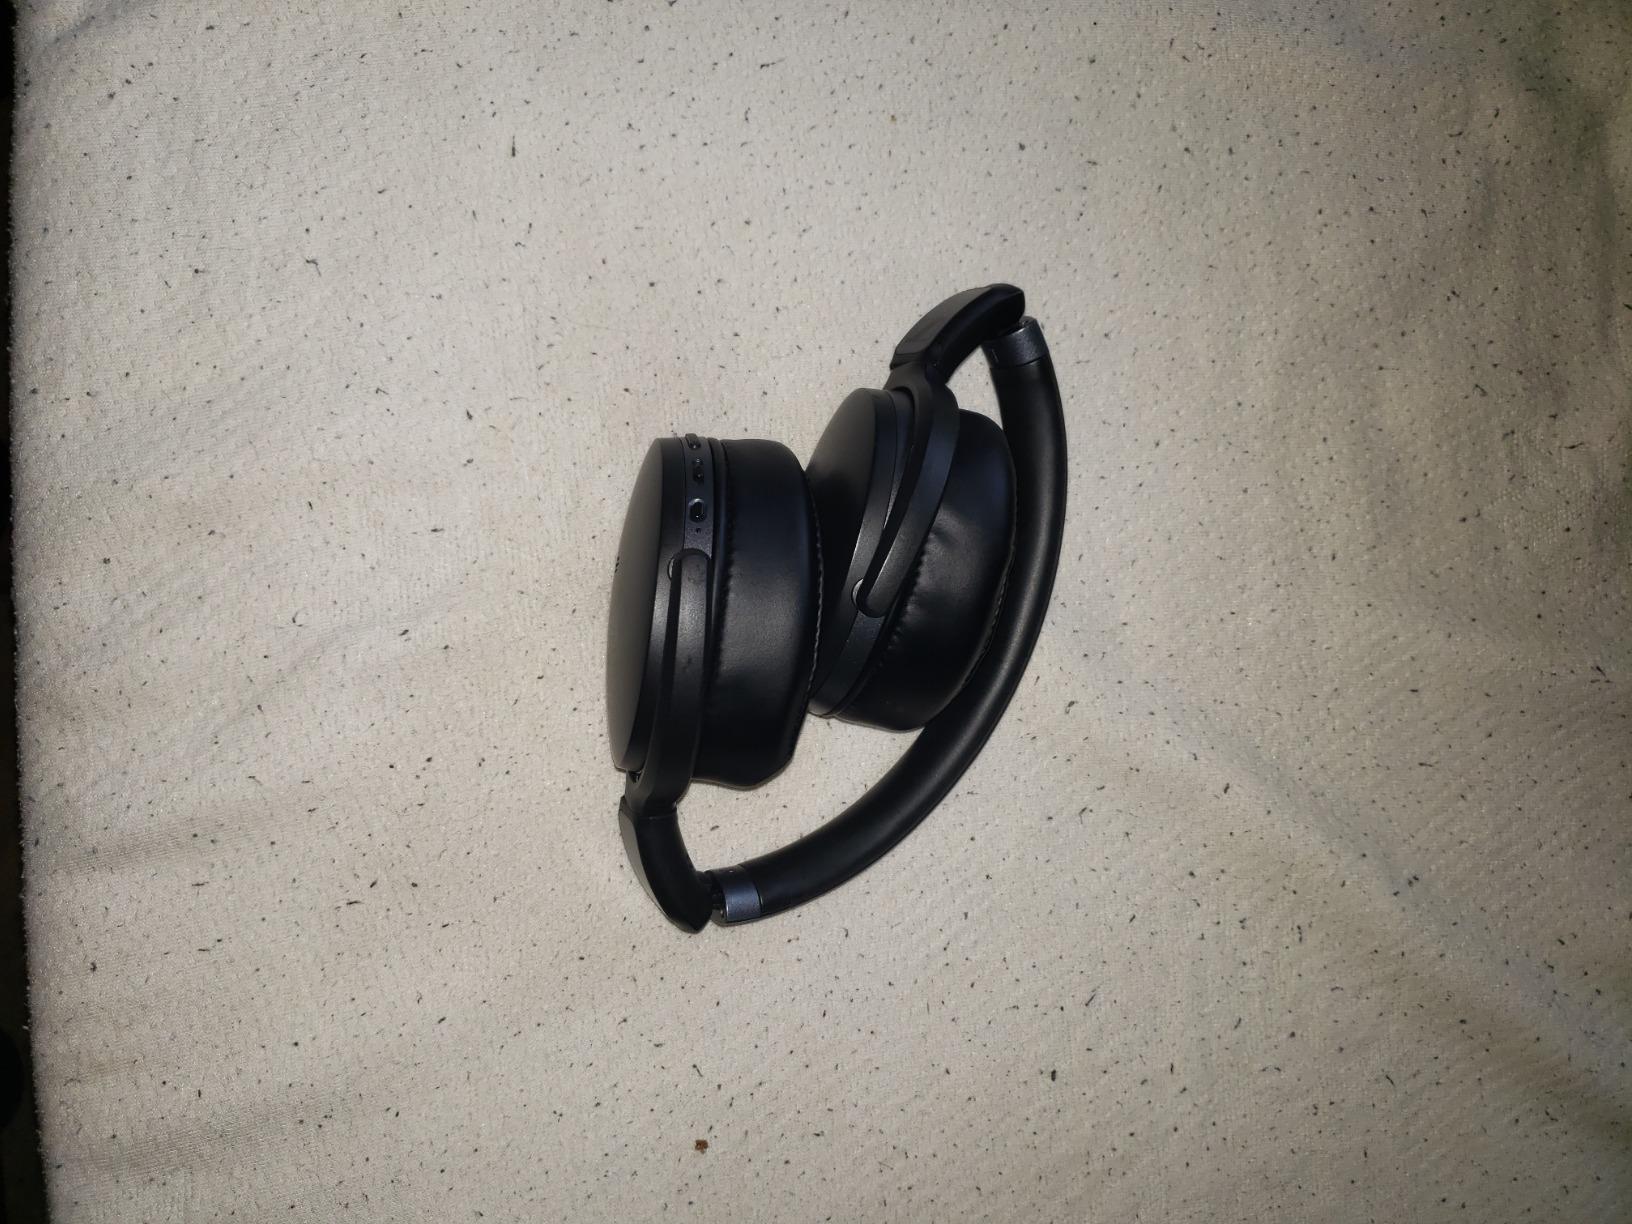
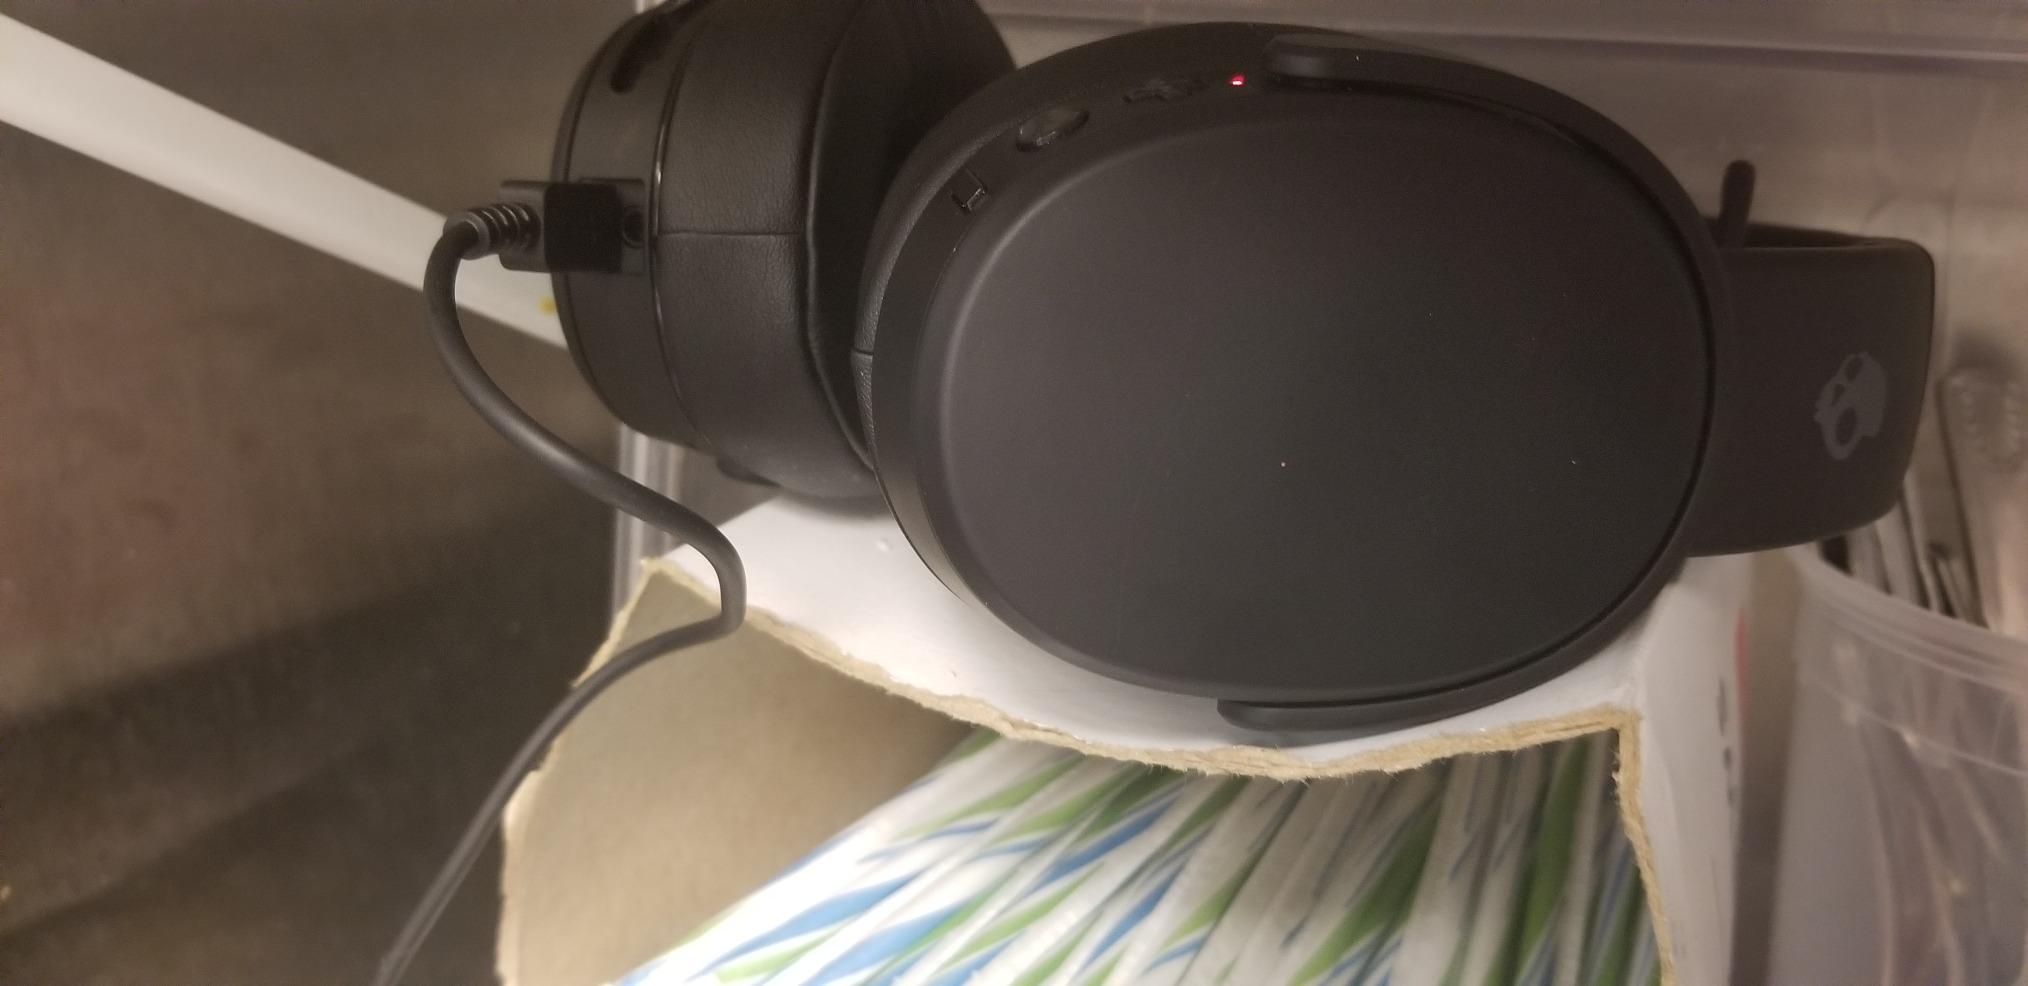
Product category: headphones
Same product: no